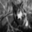
Label: wolf